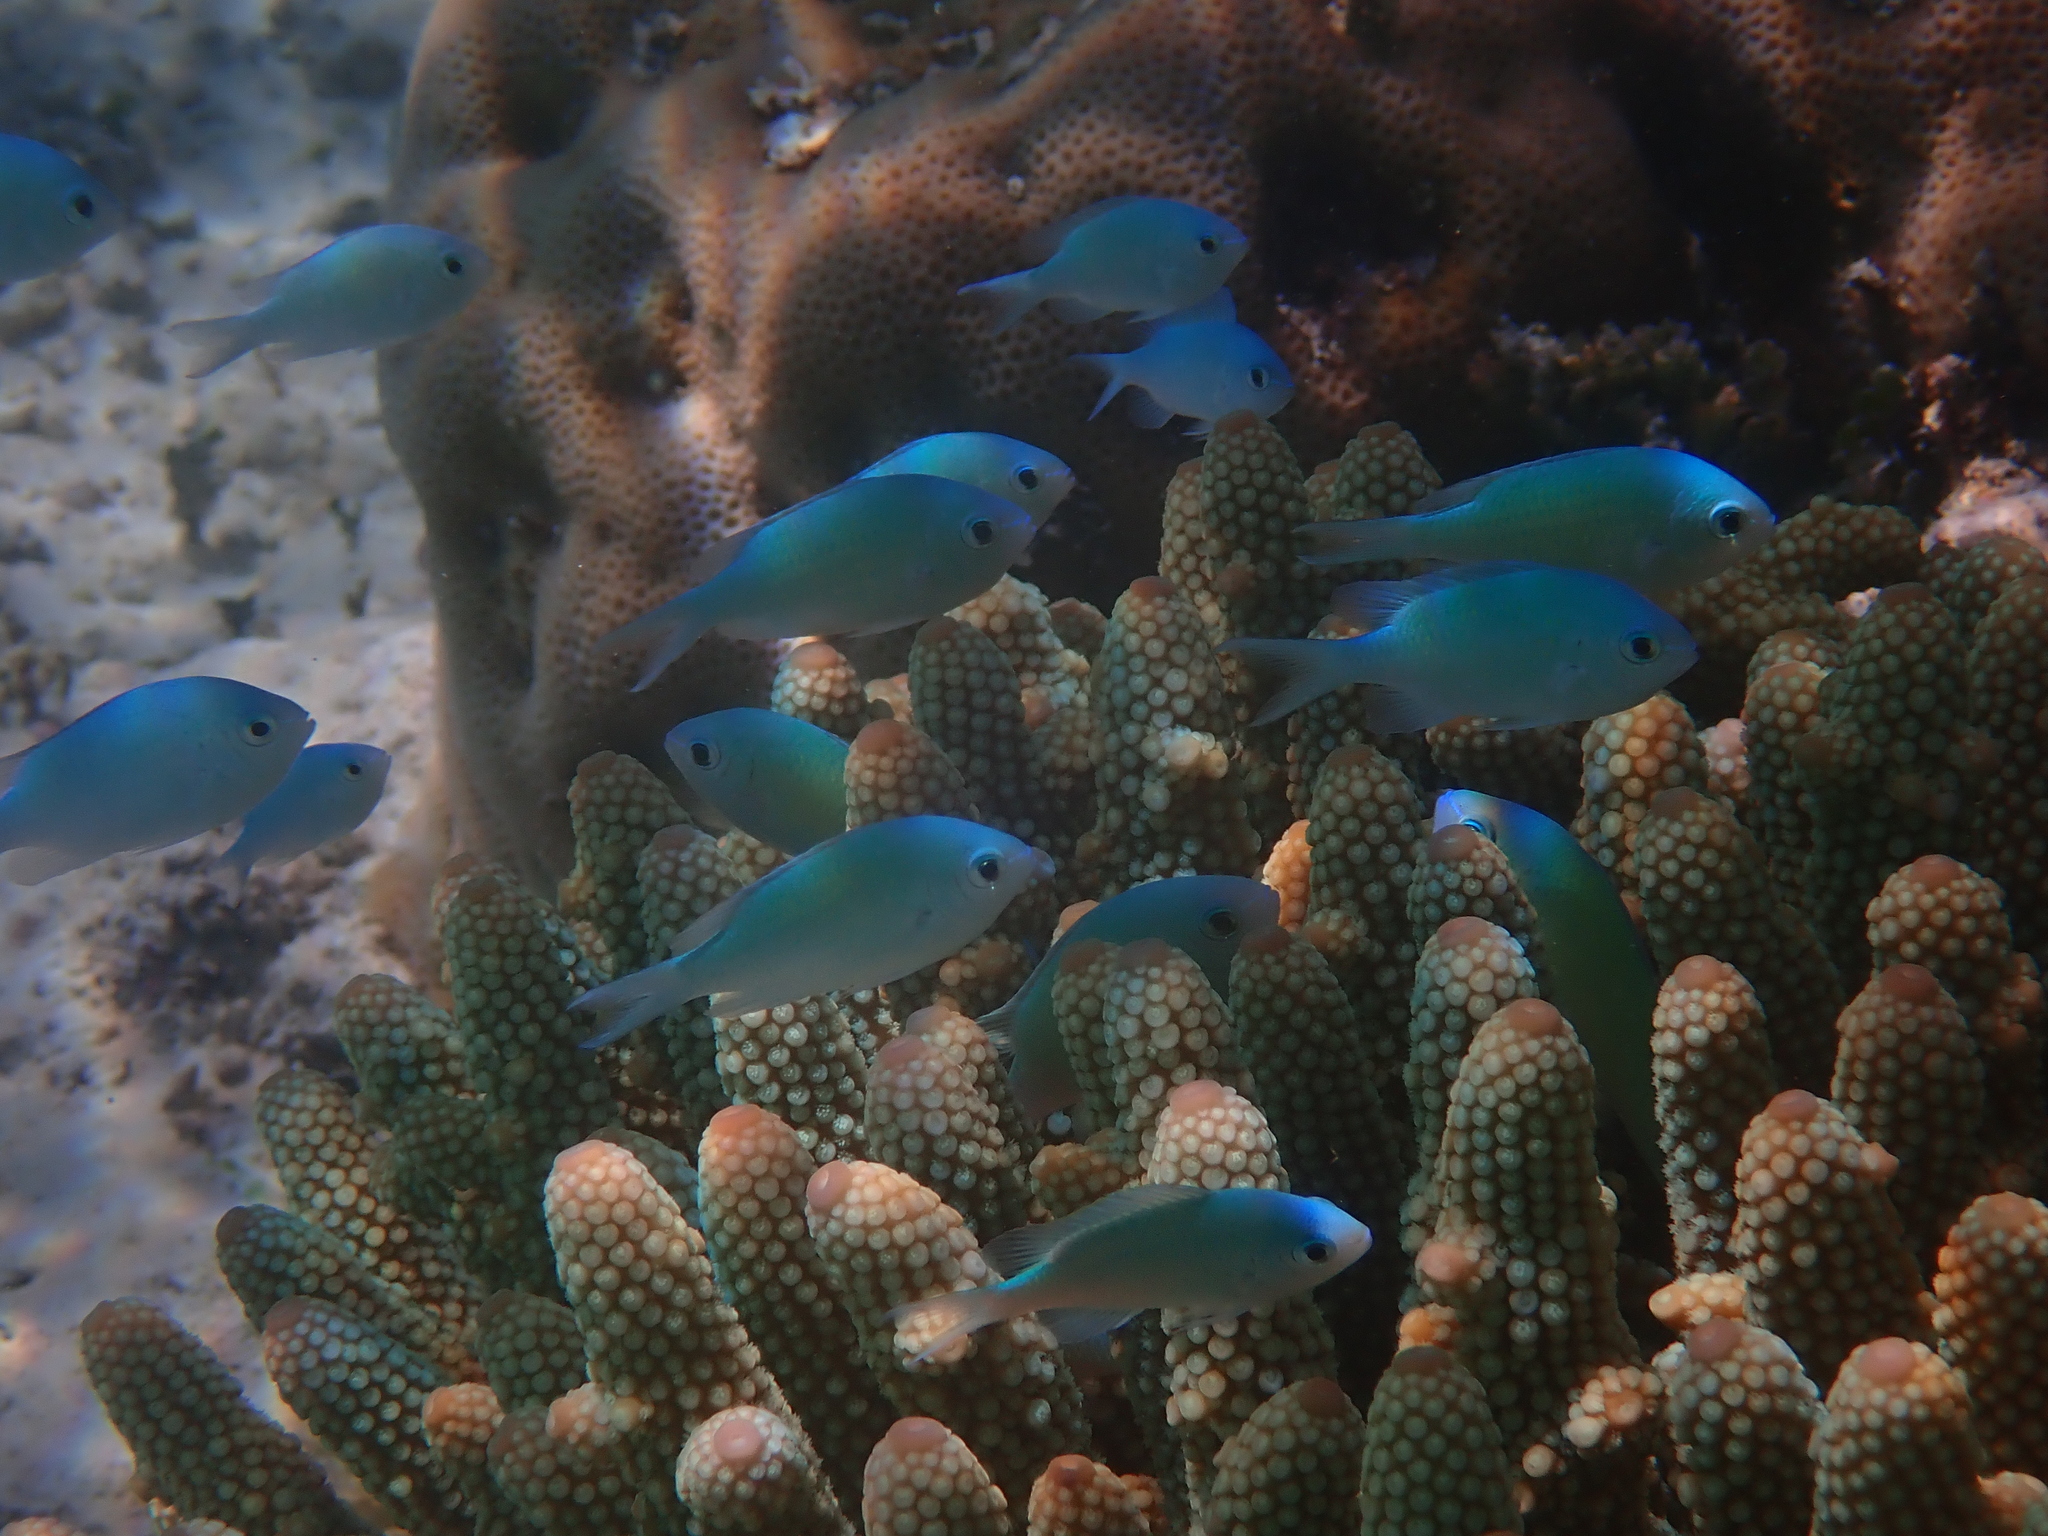
Chromis viridis (Blue-green Chromis)